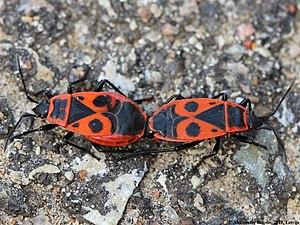
Le gendarme, ou pyrrhocore, Pyrrhocoris apterus, appelé aussi diable ou cherche-midi, en raison de son attirance pour le soleil au zénith, est une espèce d'insectes hémiptères hétéroptères de la famille des Pyrrhocoridae.